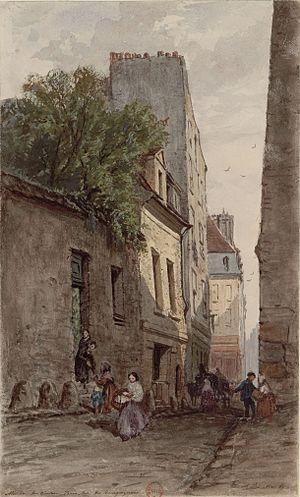
Maison du diacre François de Pâris (1690-1727), Paris, rue des Bourguignons (actuel boulevard de Port-Royal). Dessin par Adrien Dauzats (1804-1868).
François de Pâris ou François Pâris, né à Paris le 3 juin 1690 et mort le 1ᵉʳ mai 1727, est un diacre français, personnalité du jansénisme.